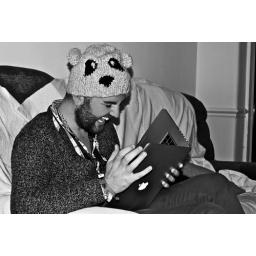
Watching the funniest video I've ever seen... My mate drunkenly falling between two beds in clown shoes